Jonathan Rommelmann

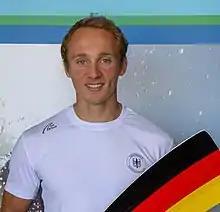
Rommelmann in 2018

He won a medal at the 2019 World Rowing Championships.